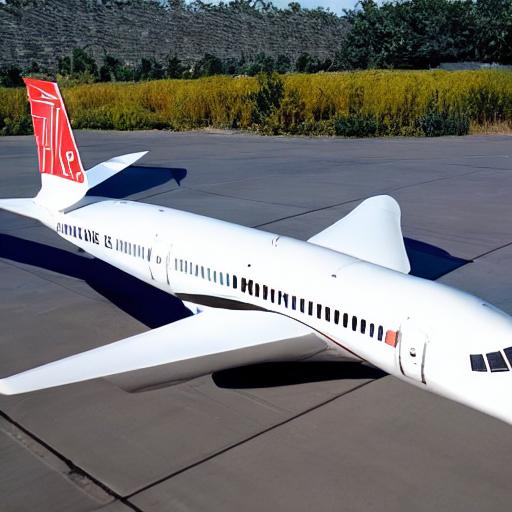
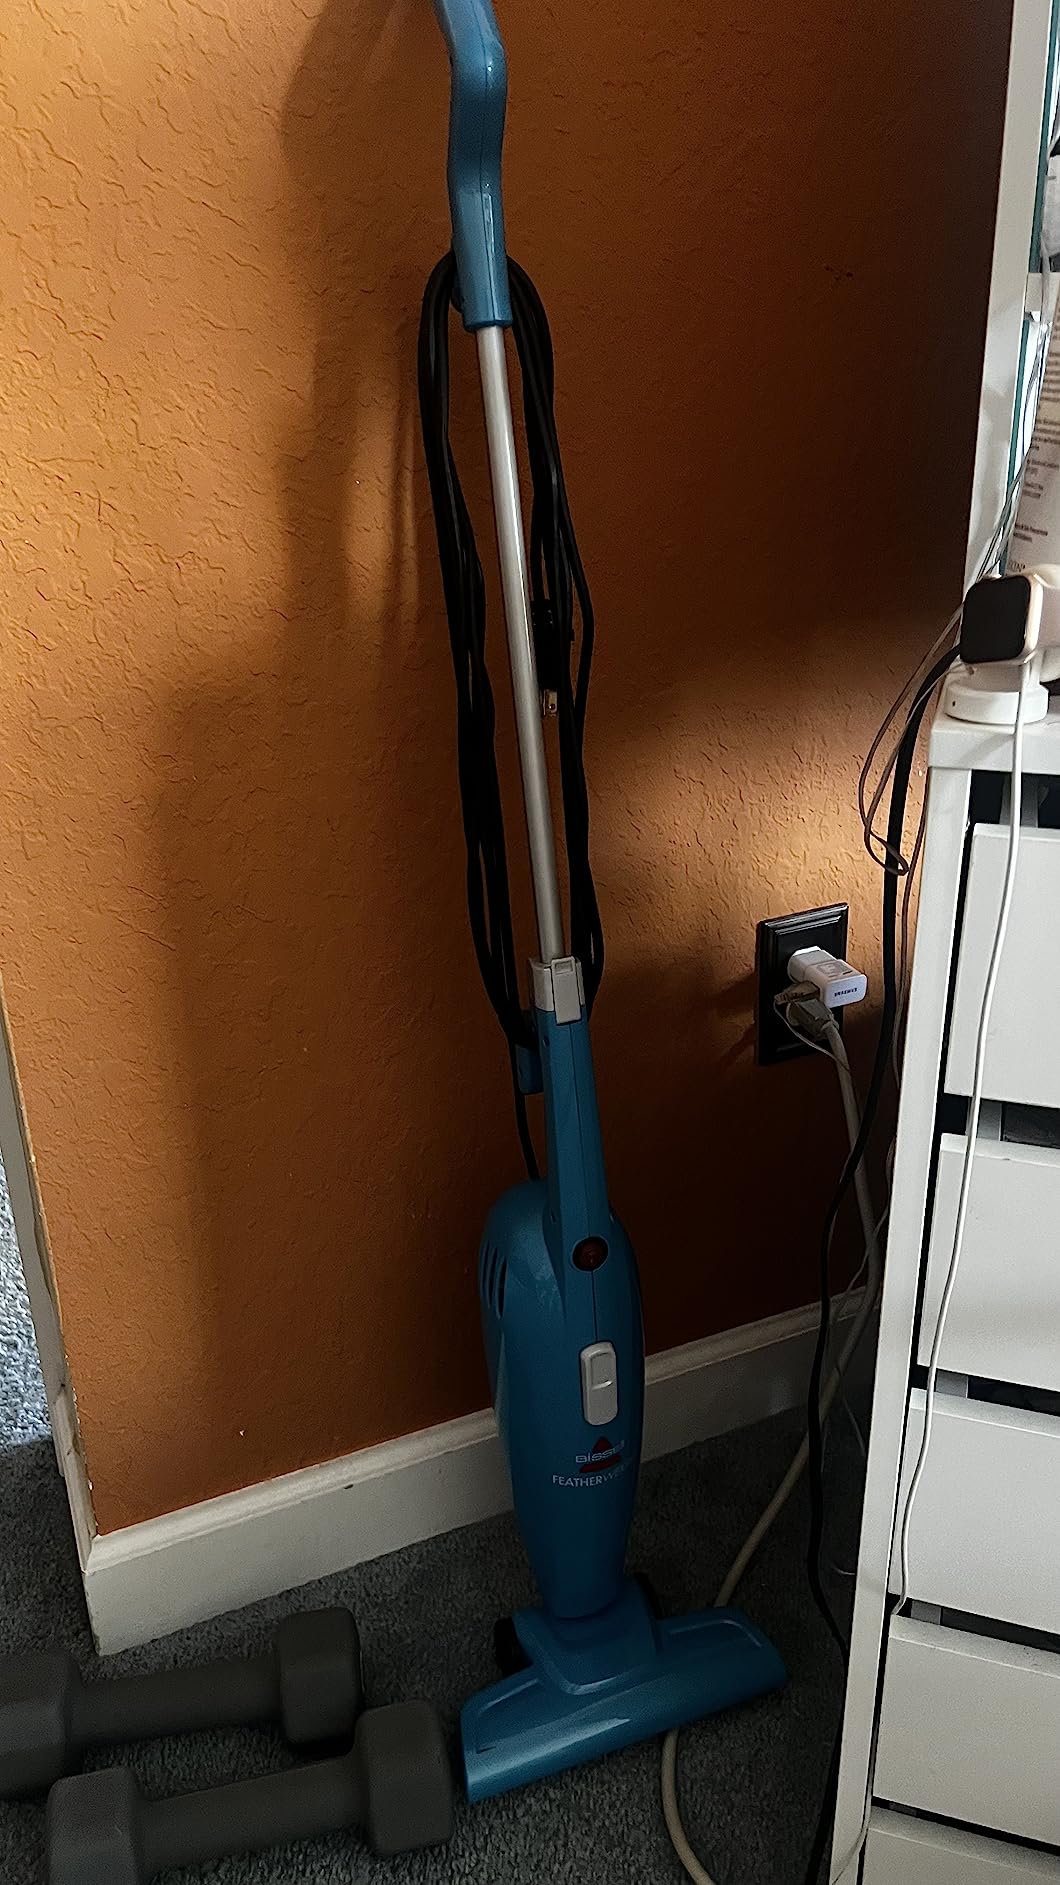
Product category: items_vacuum
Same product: no